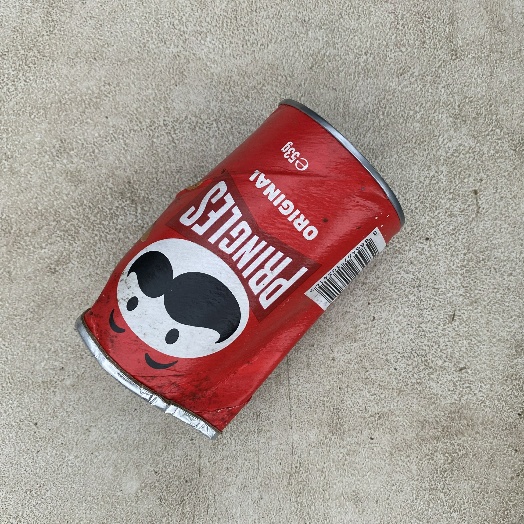
Label: Metal